Phantom (South Korean TV series)

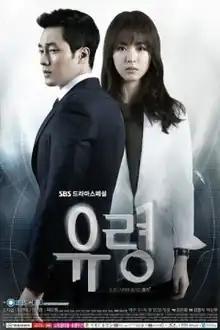
Promotional poster

Phantom, also known as Ghost is a 2012 South Korean television series, starring So Ji-sub, Lee Yeon-hee, Um Ki-joon, Kwak Do-won, and Song Ha-yoon. The police procedural tackles crimes and clues in the cyber world, weaving a massive, twist-filled mystery of murders, identity switches, corruption and conspiracy.